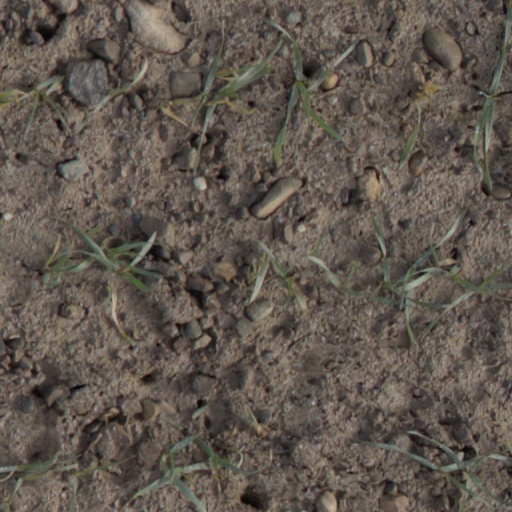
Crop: wheat